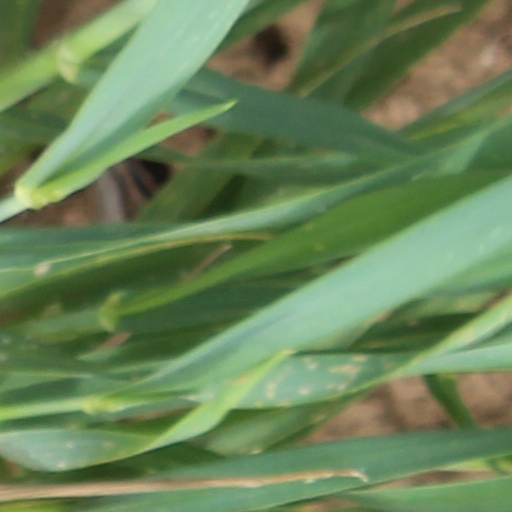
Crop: wheat